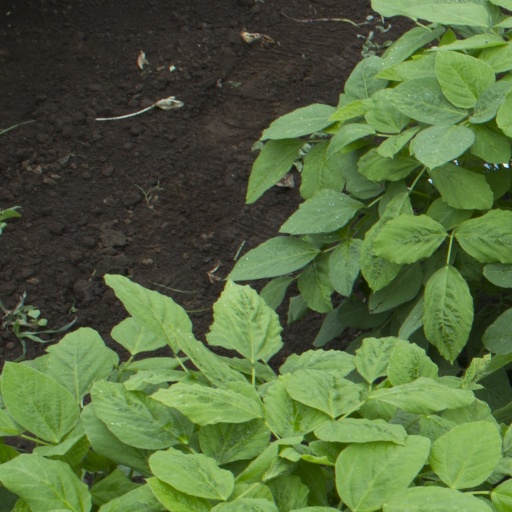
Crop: soybean